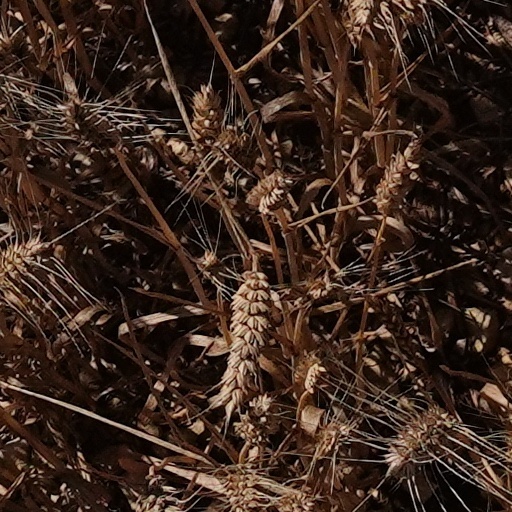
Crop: wheat